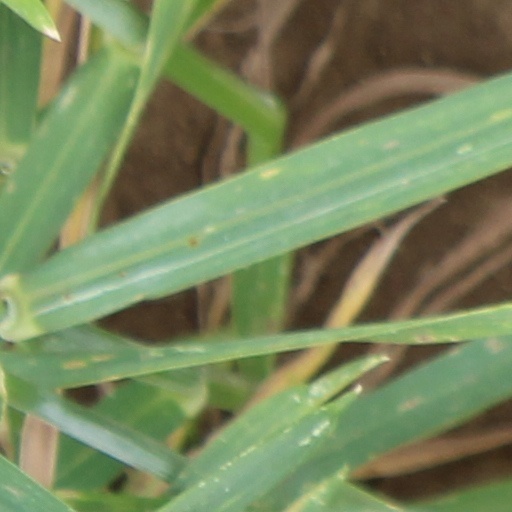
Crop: wheat